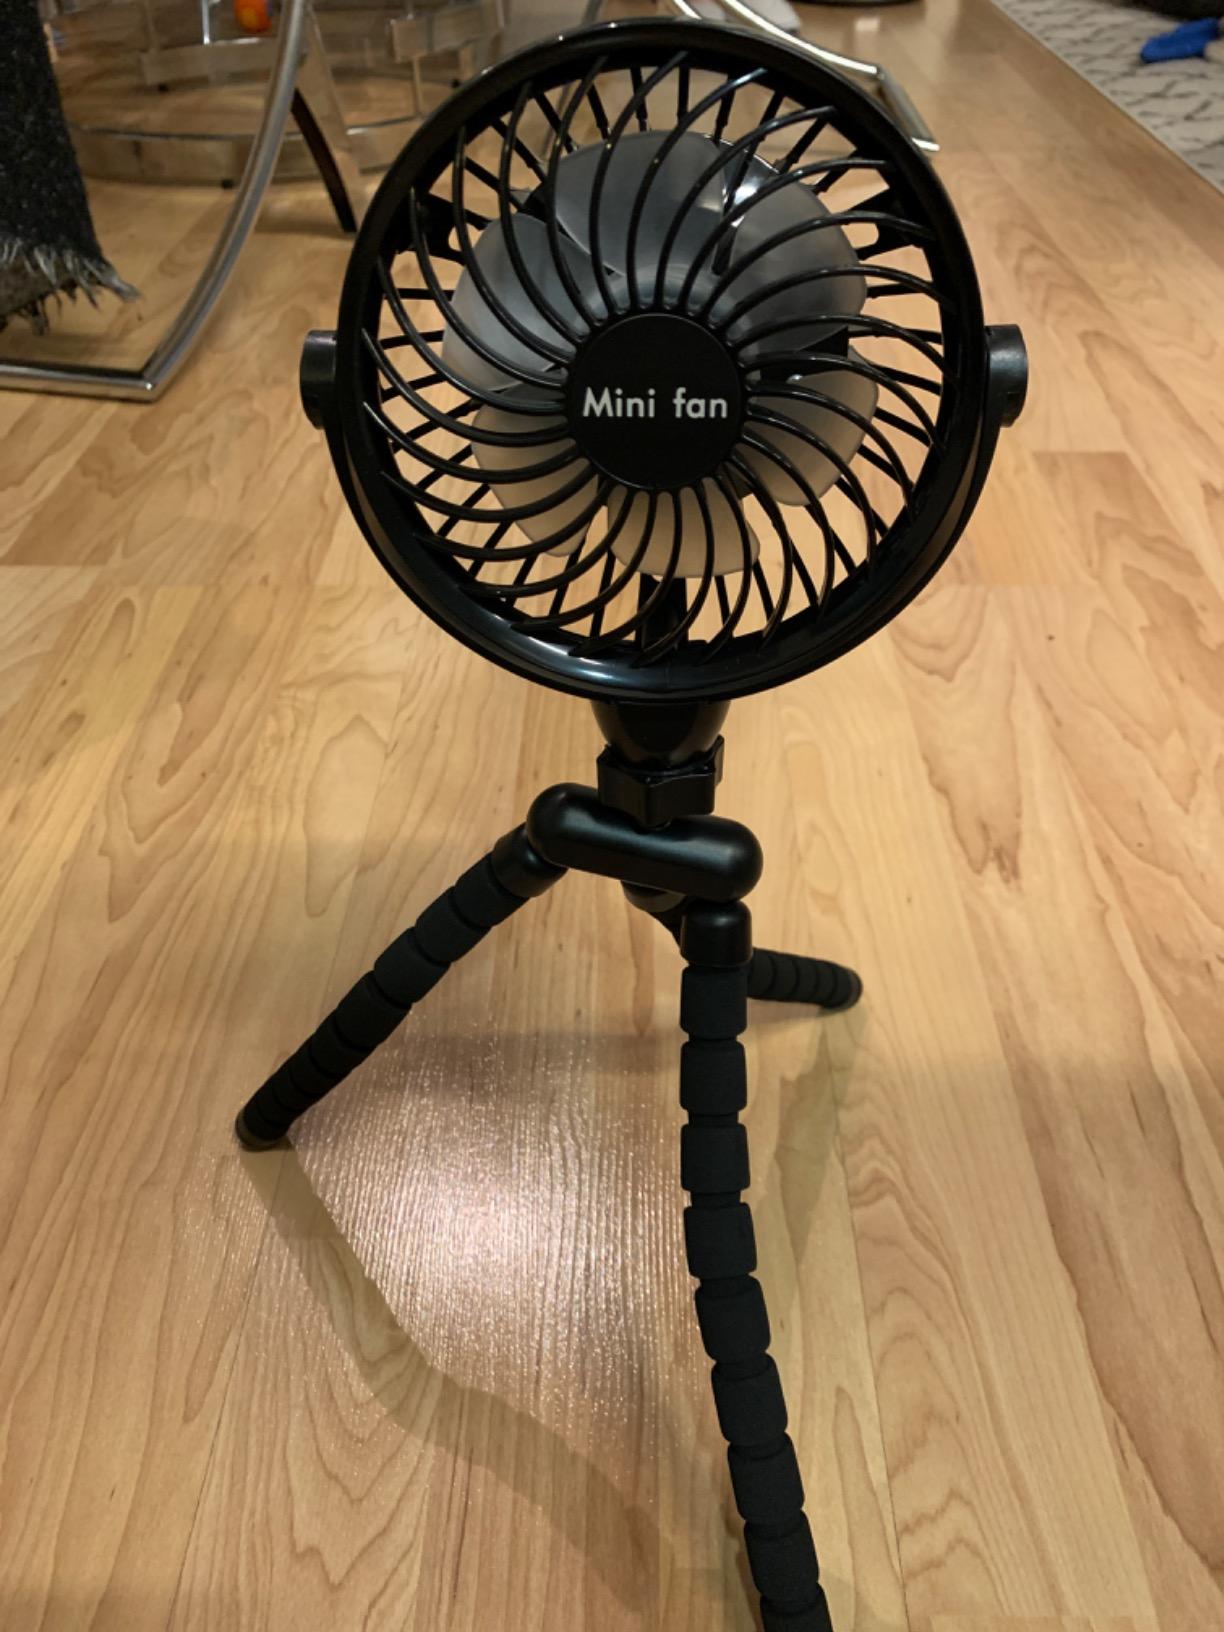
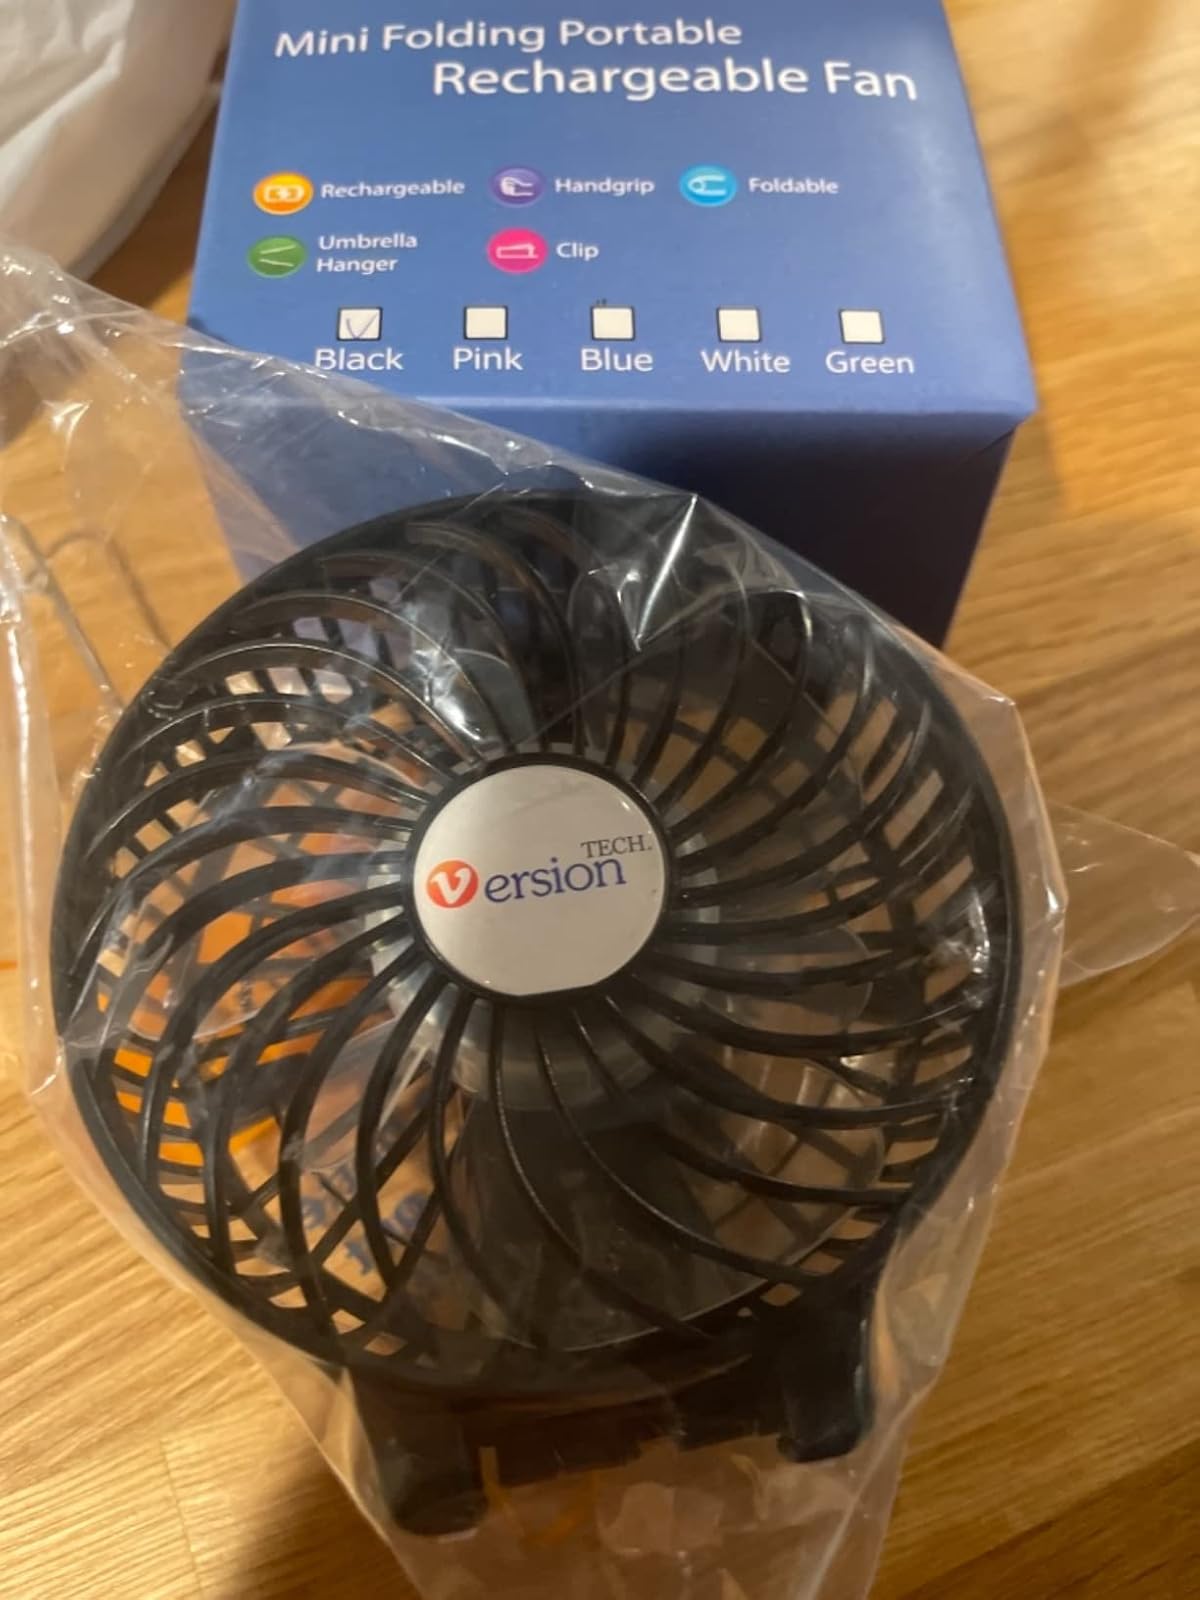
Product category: fan
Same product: no